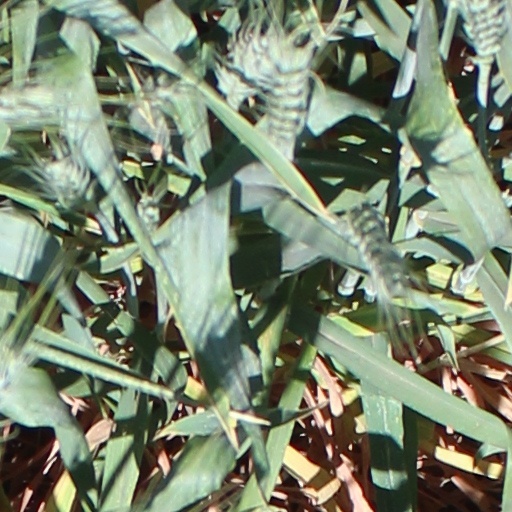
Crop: wheat